United Nations Security Council Resolution 606

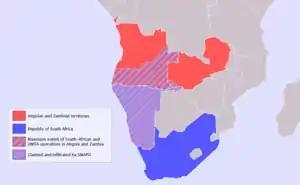
South African border operations

United Nations Security Council resolution 606 was adopted unanimously on 23 December 1987, after recalling Resolution 602 (1987) and noting the Secretary-General's report authorised by that resolution. The Council condemned South Africa for its continued occupation of southern parts of the People's Republic of Angola and for its delay in withdrawing its forces from the area.